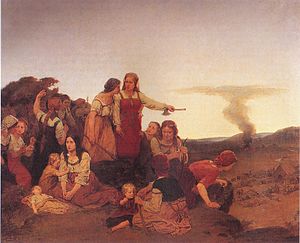
Blenda
Blenda opfordrede kvinderne i Värend til at hævne danskernes hærgen af den svenske maler August Malmström, 1860. Fra Smålands museum i Växjö.
Sagnet om Blenda fortæller om kvinden Blenda i Värend i Sverige som sammen med bygdens kvinder skulle have besejret en dansk hær. Ifølge sagnet skal mændene i Värend have været på krigstogt i Västergötland med Kong Alle, da danskerne angreb. Värends kvinder inviterede danskerne på gæstebud på Bråvalla hede og da mændene så var blevet berusede, stak kvinderne dem ned og dræbte dem. Som anerkendelse for dette skal Värends kvinder bl.a. have fået lige arveret med mænd, samt retten til at drage til kirken på sin bryllupsdag klædt i fuld stridsrustning, ledsagede af pauker og trommer.